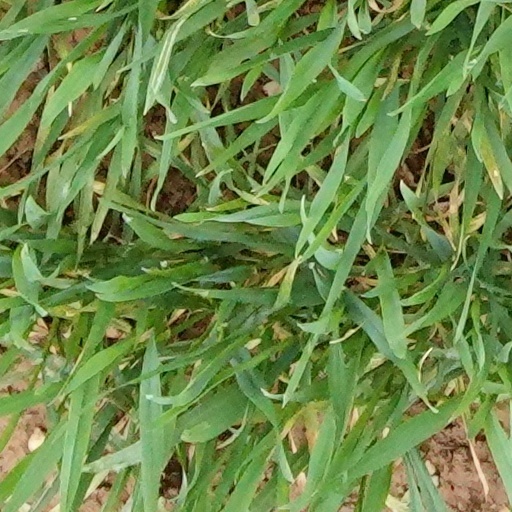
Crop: wheat